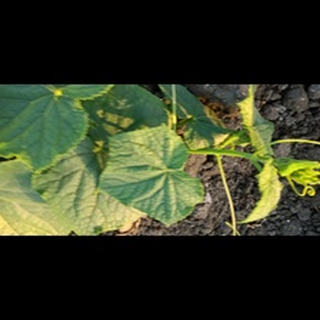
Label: healthy_cucumber